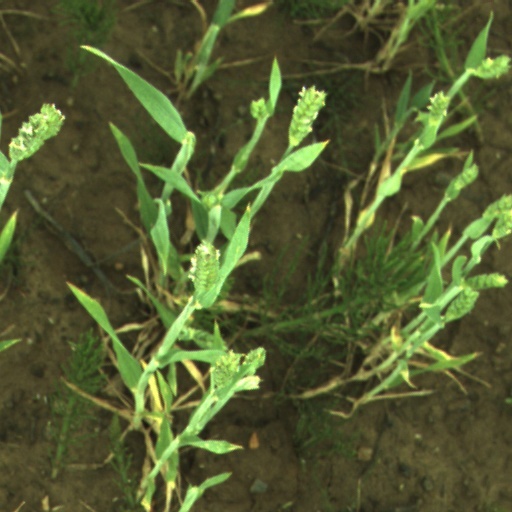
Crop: wheat